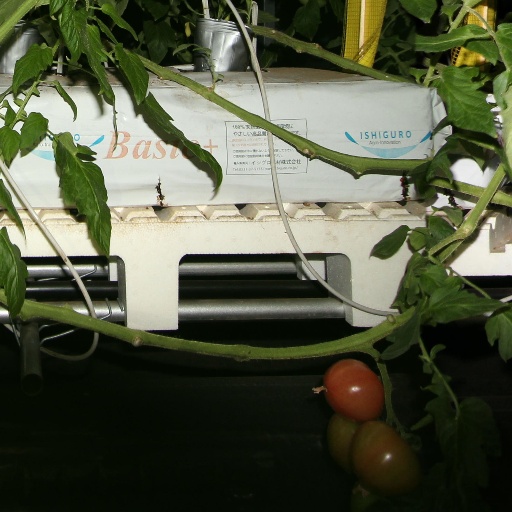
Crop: tomato